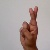
The image shows a hand gesture representing the letter 'R' in Indian Sign Language.